Minipiano

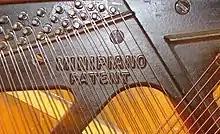
Only after removing the braceless back of the minipiano and the set of metal rods are these words clearly viewable behind the piano wires.

In addition to ambiguities about what one can define as a minipiano, there also exist discrepancies among various sources as to who first obtained the patent for the minipiano and whether or not they had the right to do so as it was not, in fact, invented by the Brasted brothers who had by then taken over the Eavestaff piano company. Apart from patenting the design in 1934, Robert Percy Brasted came up with the name 'Minipiano', and therefore there are those that claim that he either invented the piano or stole the invention from someone else and put his name to it. Neither of these facts is true and the whole affair occurred quite amicably. In fact, the Swedish designer Lundholm of Stockholm sold the rights and the minipiano in the form it was patented was produced only in England. Lundholm imported them to Sweden and received royalties for every minipiano sold.